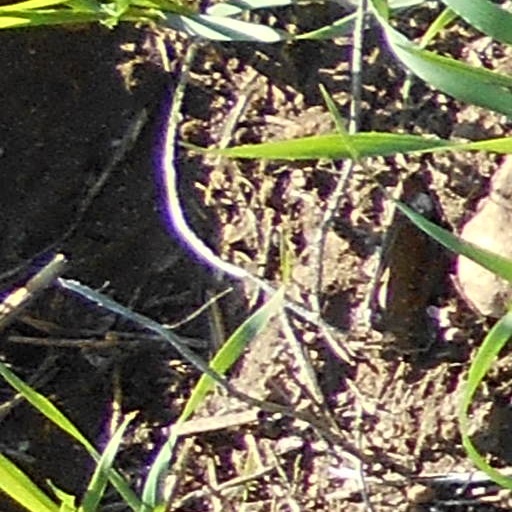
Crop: wheat